Flogging Molly

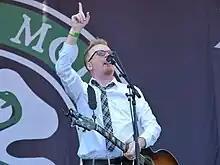
Dave King performing in 2011

2011's "Speed of Darkness" was the band's first album issued through their own label, Borstal Beat Records.